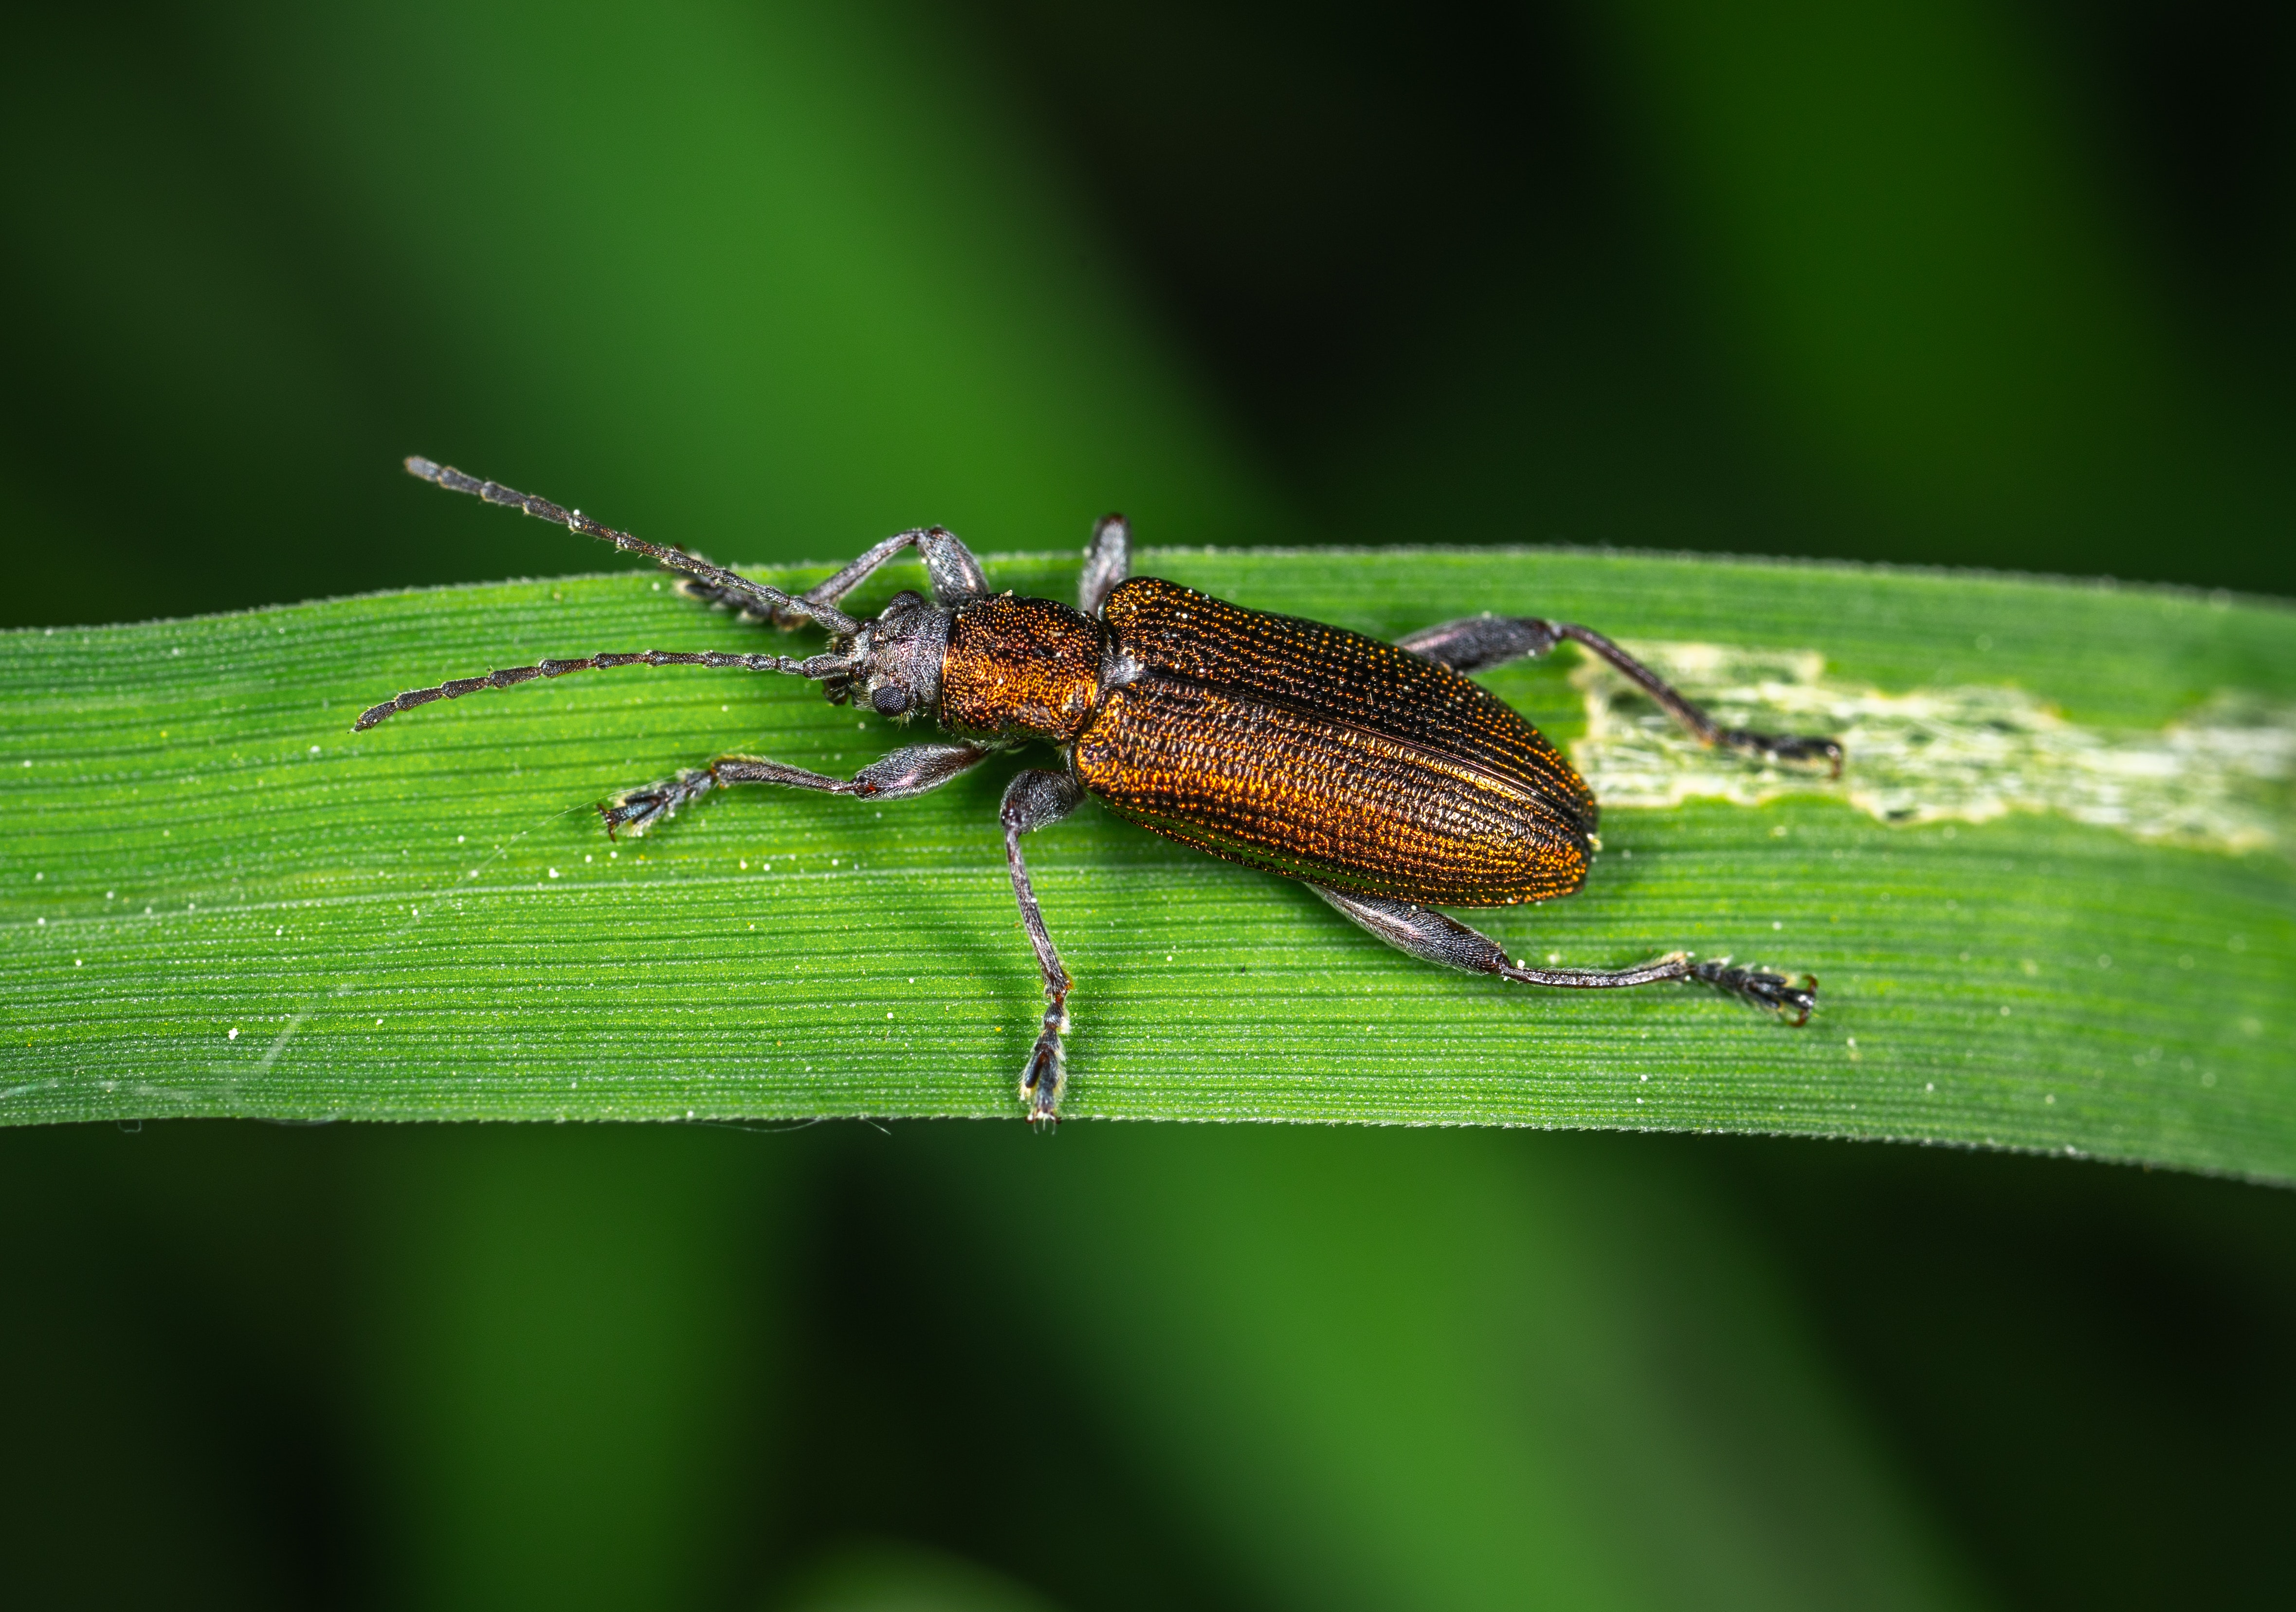
insect, invertebrate, beetle, pest, arthropod, organism, macro photography, leaf, close up, net winged insects, photography, fly, weevil, wildlife, longhorn beetle, tachinidae, parasite